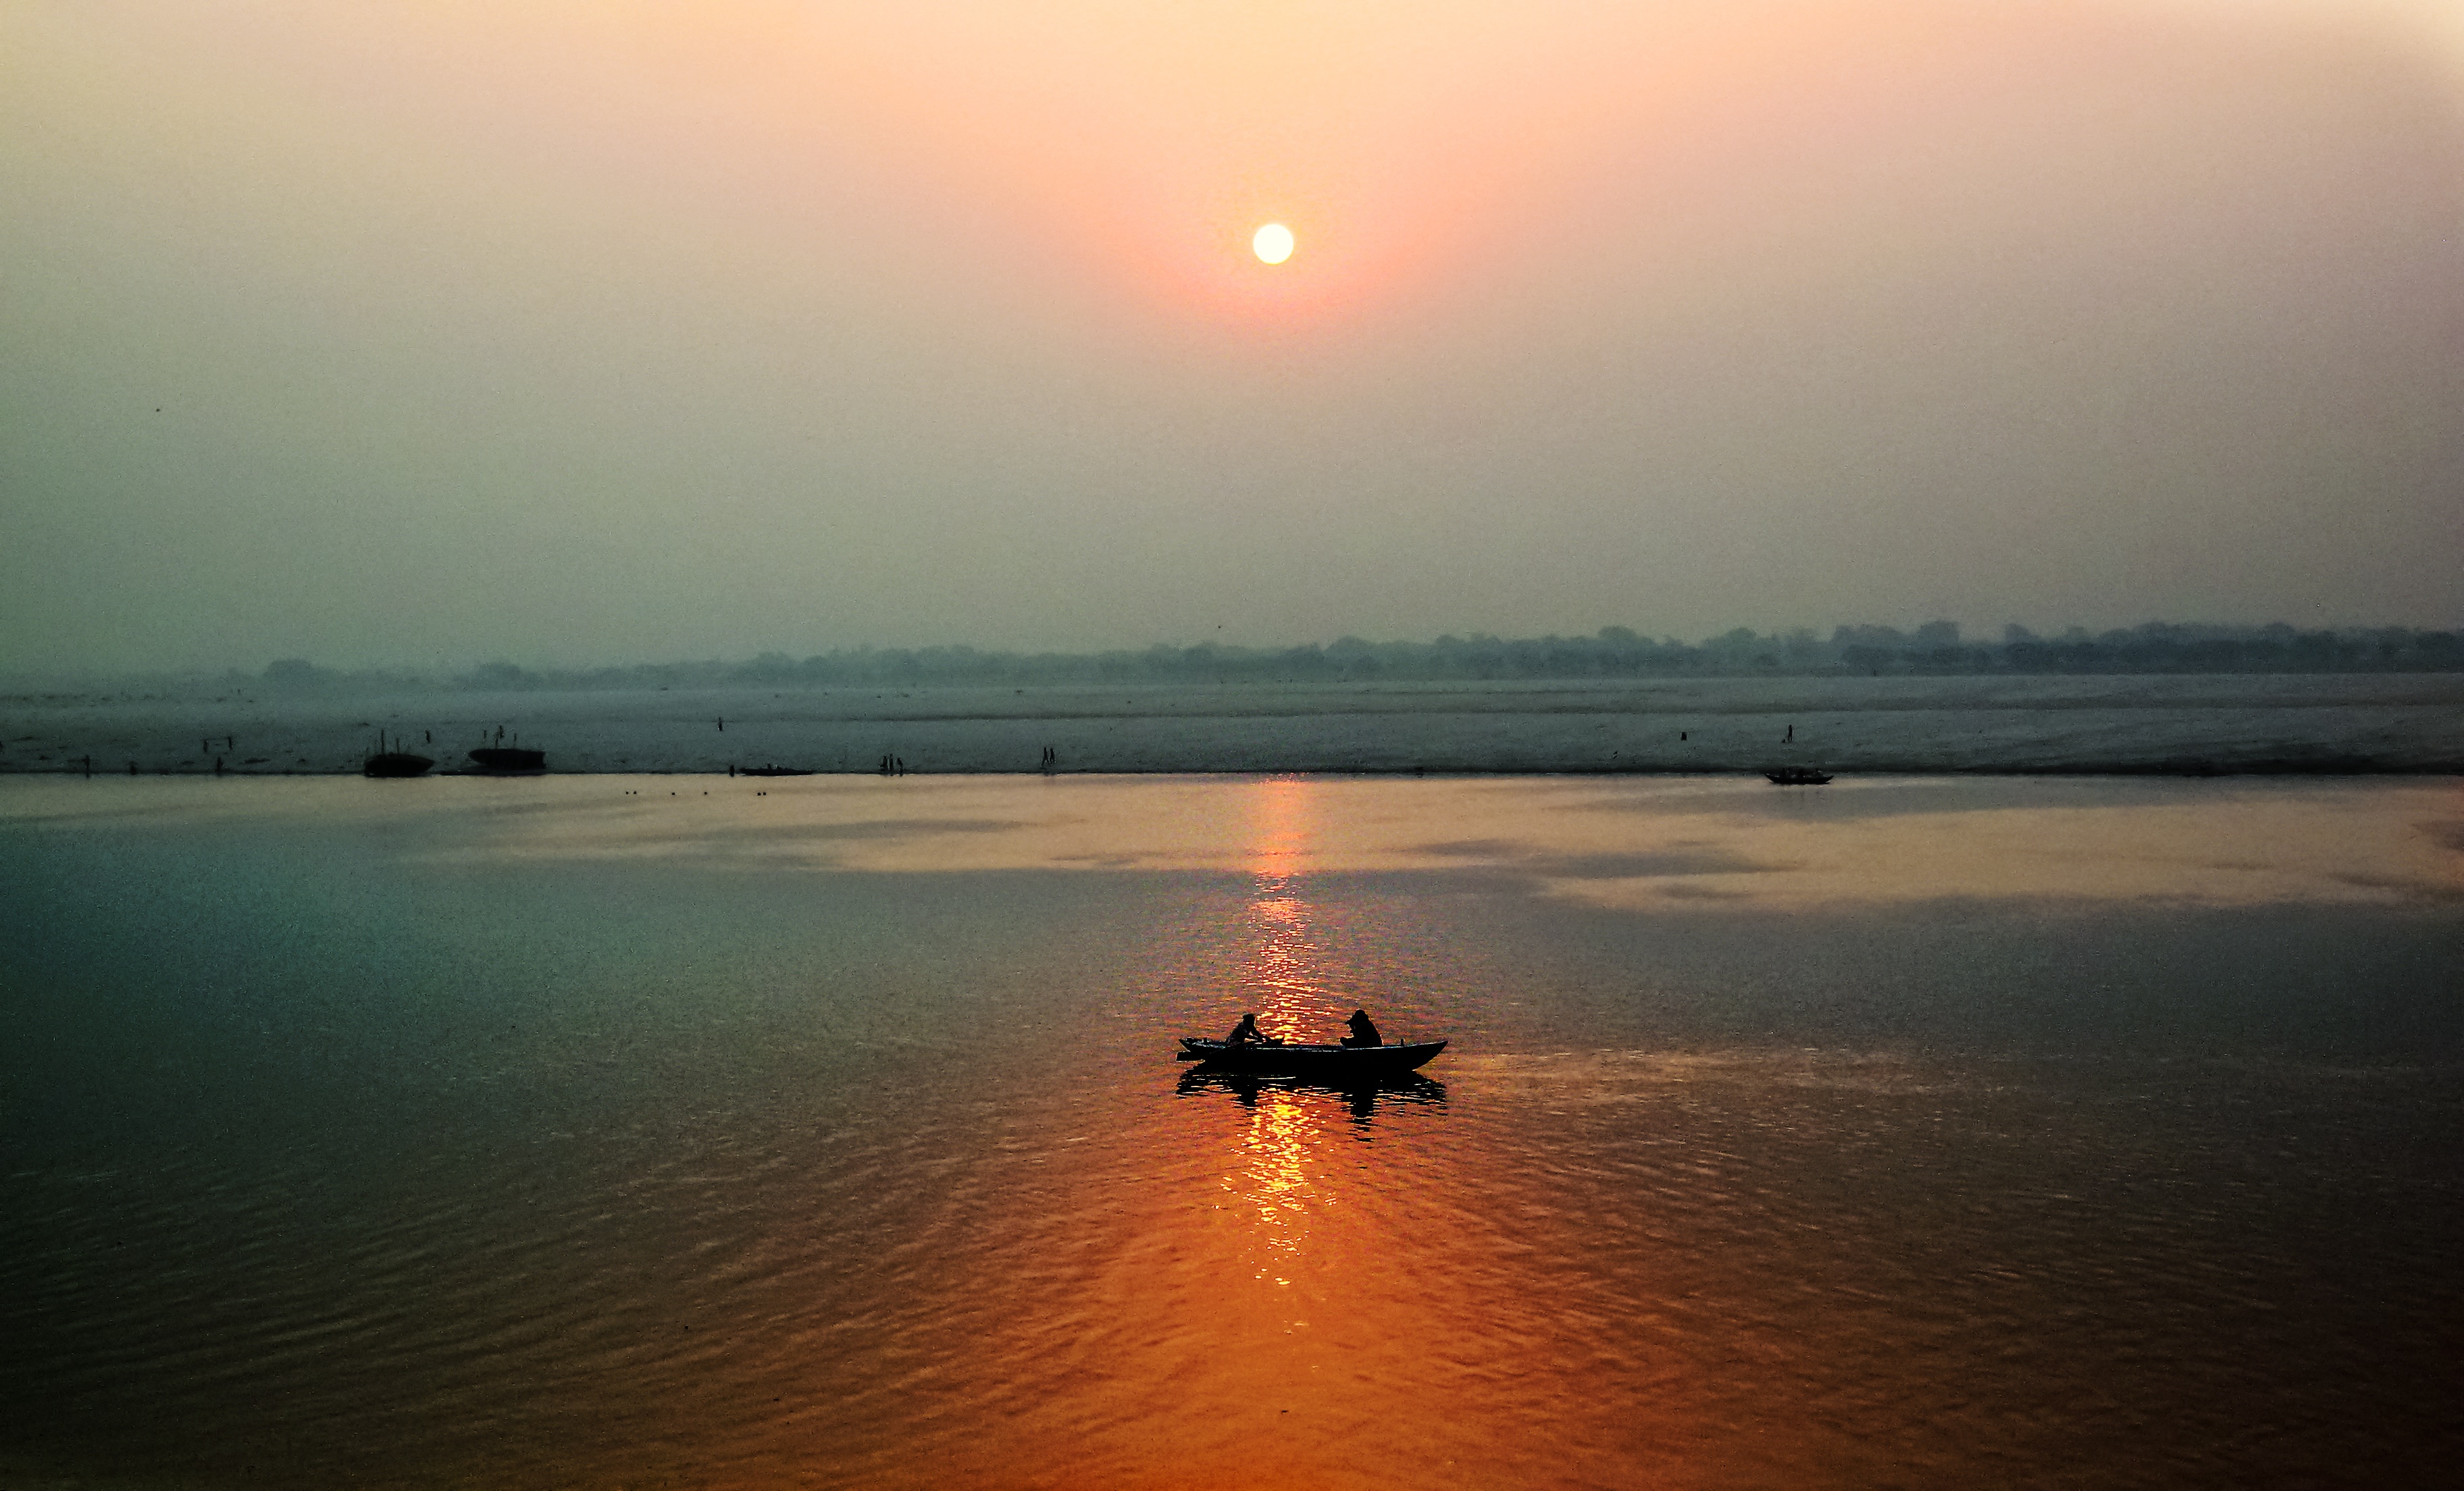
sea, horizon, sun, sunrise, sunset, sunlight, morning, lake, dawn, dusk, evening, reflection, atmospheric phenomenon